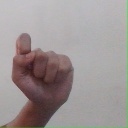
अक्षर: घ